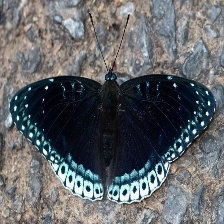
Species: POPINJAY